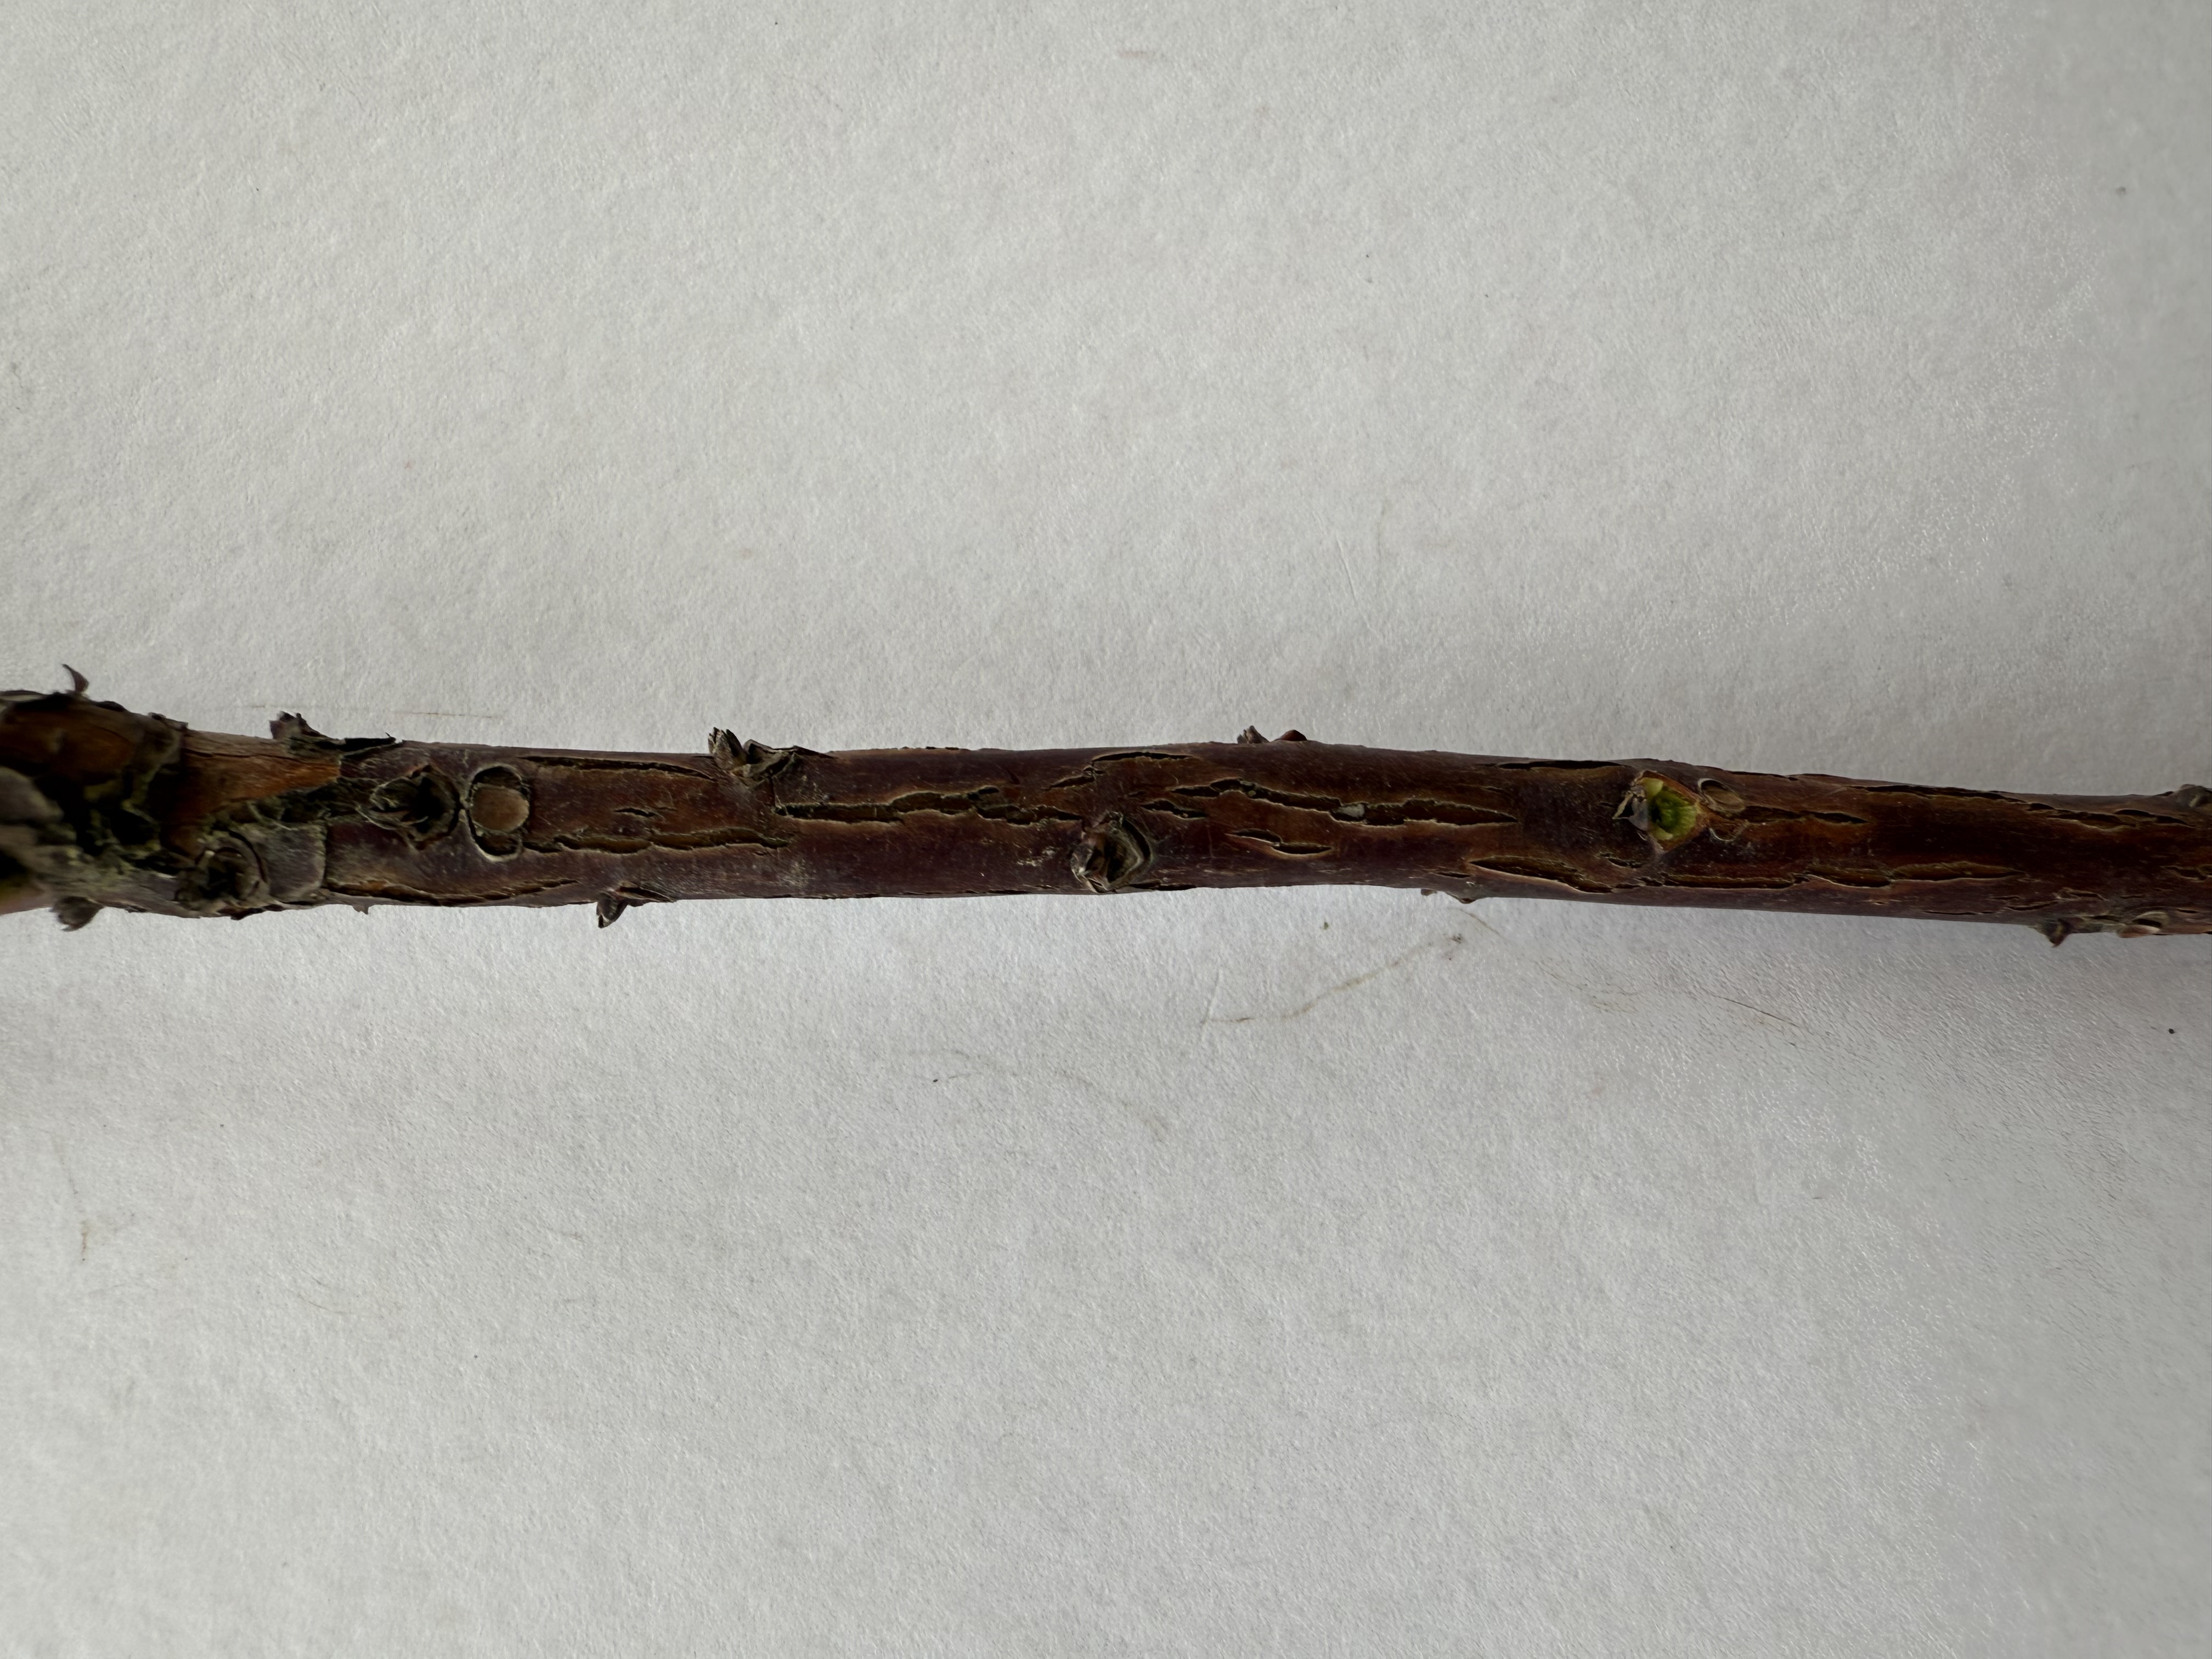
Variety: Strawberry Tree